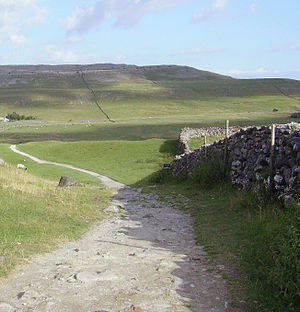
Yorkshire Dales / Dalene
Kalkstensåse, grønne overdrev og stengærder er typiske for Yorkshire Dales.